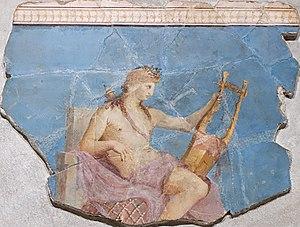
Apollon citharède. Plâtre peint, œuvre romaine. Provenance